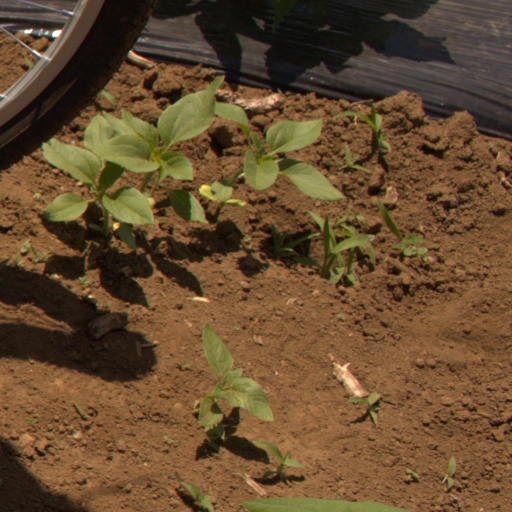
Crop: Jerusalem artichoke